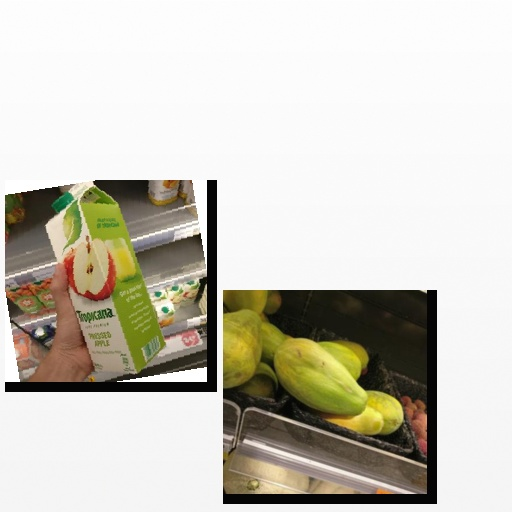
Food items: apple_juice, papaya